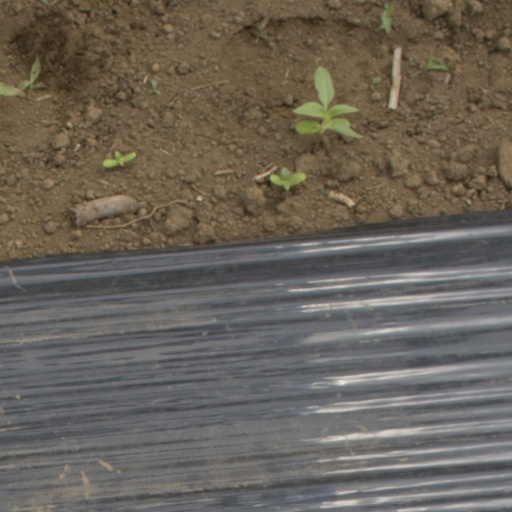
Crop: Jerusalem artichoke